Husein Gradaščević

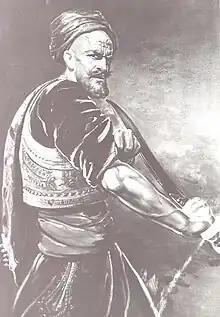
Kristian Kreković's painting of Husein. This picture is ingrained in the Bosnian public despite Husein being depicted as older than 32, the age at which he died.

Husein's rule in Gradačac was also notable because of his tolerance towards the Christian populace under his jurisdiction; both Catholic and Orthodox. Though social norms of the time dictated that the Ottoman sultan's official approval was necessary for the construction of any non-Islamic religious buildings, Husein approved the construction of several such buildings without it. A Catholic school was built in the village of Tolisa in 1823, followed by a large church that could hold 1,500 people. Another two Catholic churches were built in the villages of Dubrave and Garevac, while an Orthodox church was built in the hamlet of Obudovac. During Husein's captaincy, the Christians in Gradačac were known to be the most satisfied in Bosnia.